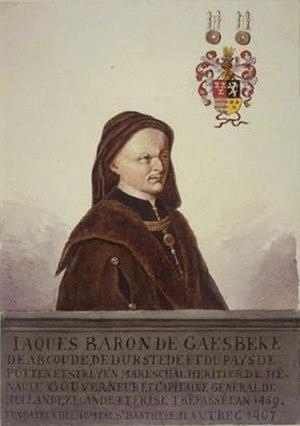
Portrait de Jacques d'Abcoude, Baron de Gaasbeek (+1459)